Halestorm

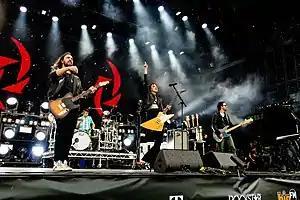
Halestorm performing at Rock am Ring in June 2019

Halestorm is an American rock band from Red Lion, Pennsylvania, consisting of lead vocalist and guitarist Lzzy Hale, drummer Arejay Hale, guitarist Joe Hottinger, and bassist Josh Smith. Siblings Lzzy and Arejay founded the band in 1997. The group's self-titled debut album was released in 2009 through Atlantic Records.